Surviving Paradise (2000 film)

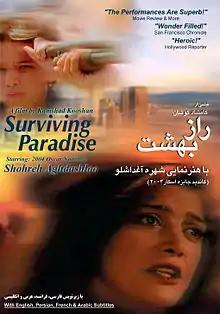
"Surviving Paradise, راز بهشت" movie poster

Surviving Paradise is a 2000 American family adventure/drama film written and directed by Kamshad Kooshan. With three months of theatrical release in major theaters in Southern California and the San Francisco Bay Area, it is considered to be the first English-language Iranian-American film distributed in the United States. It is one of the first to prominently feature Shohreh Aghdashloo in a Hollywood production.